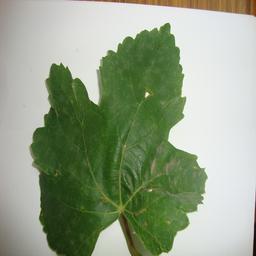
Label: Powdery Mildew